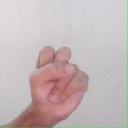
अक्षर: स